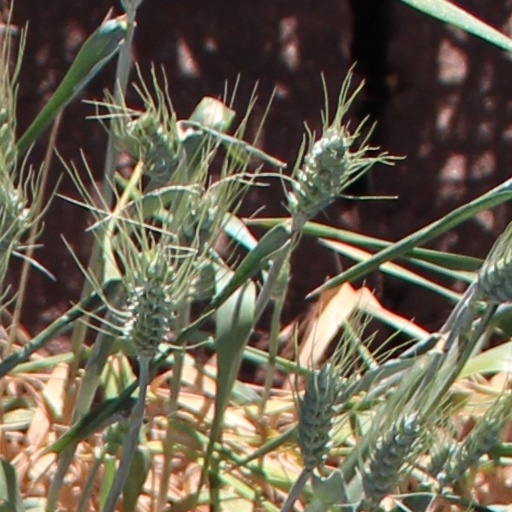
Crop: wheat